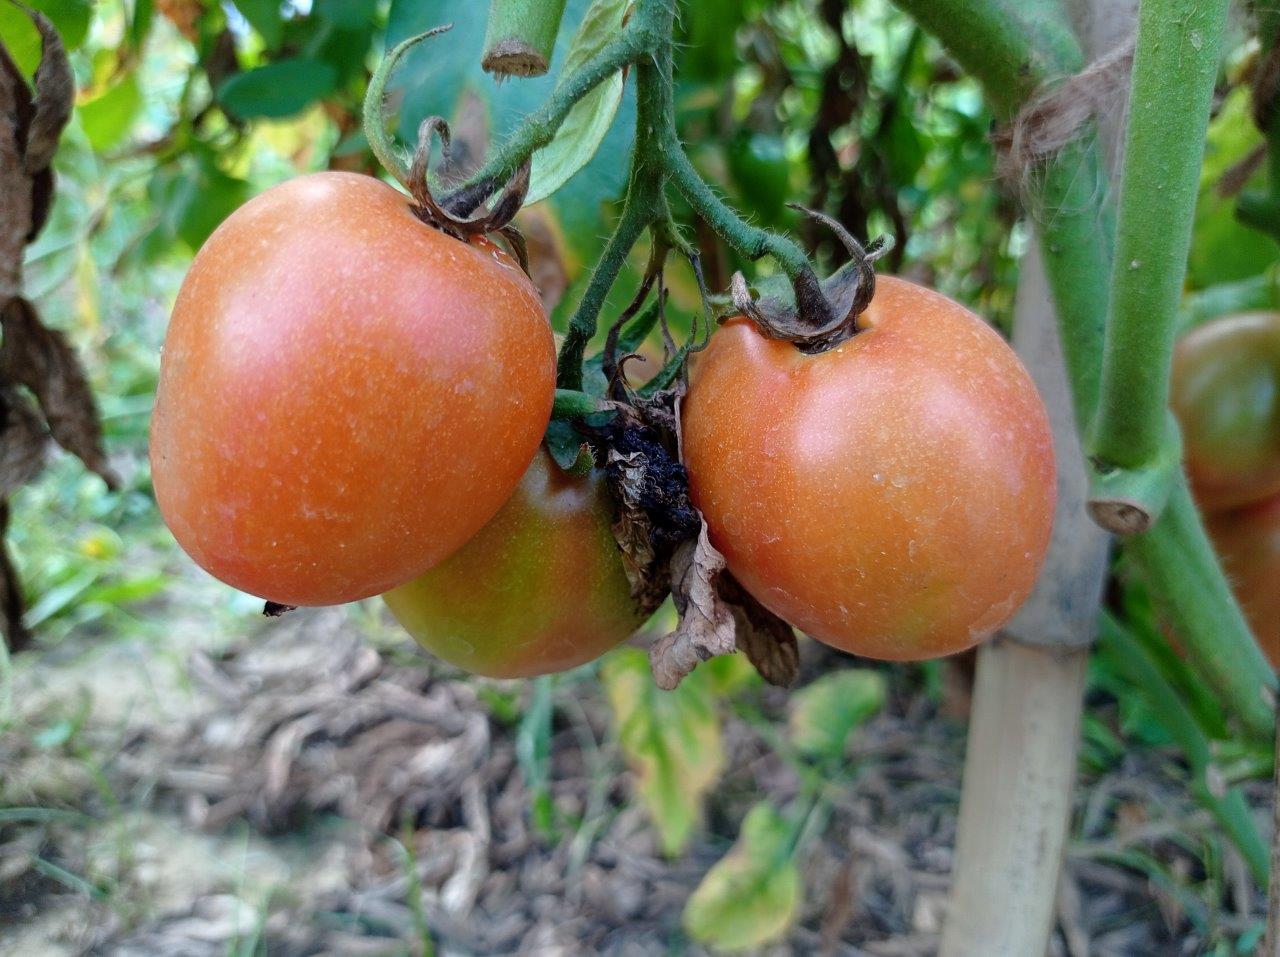
Maturity: Mature